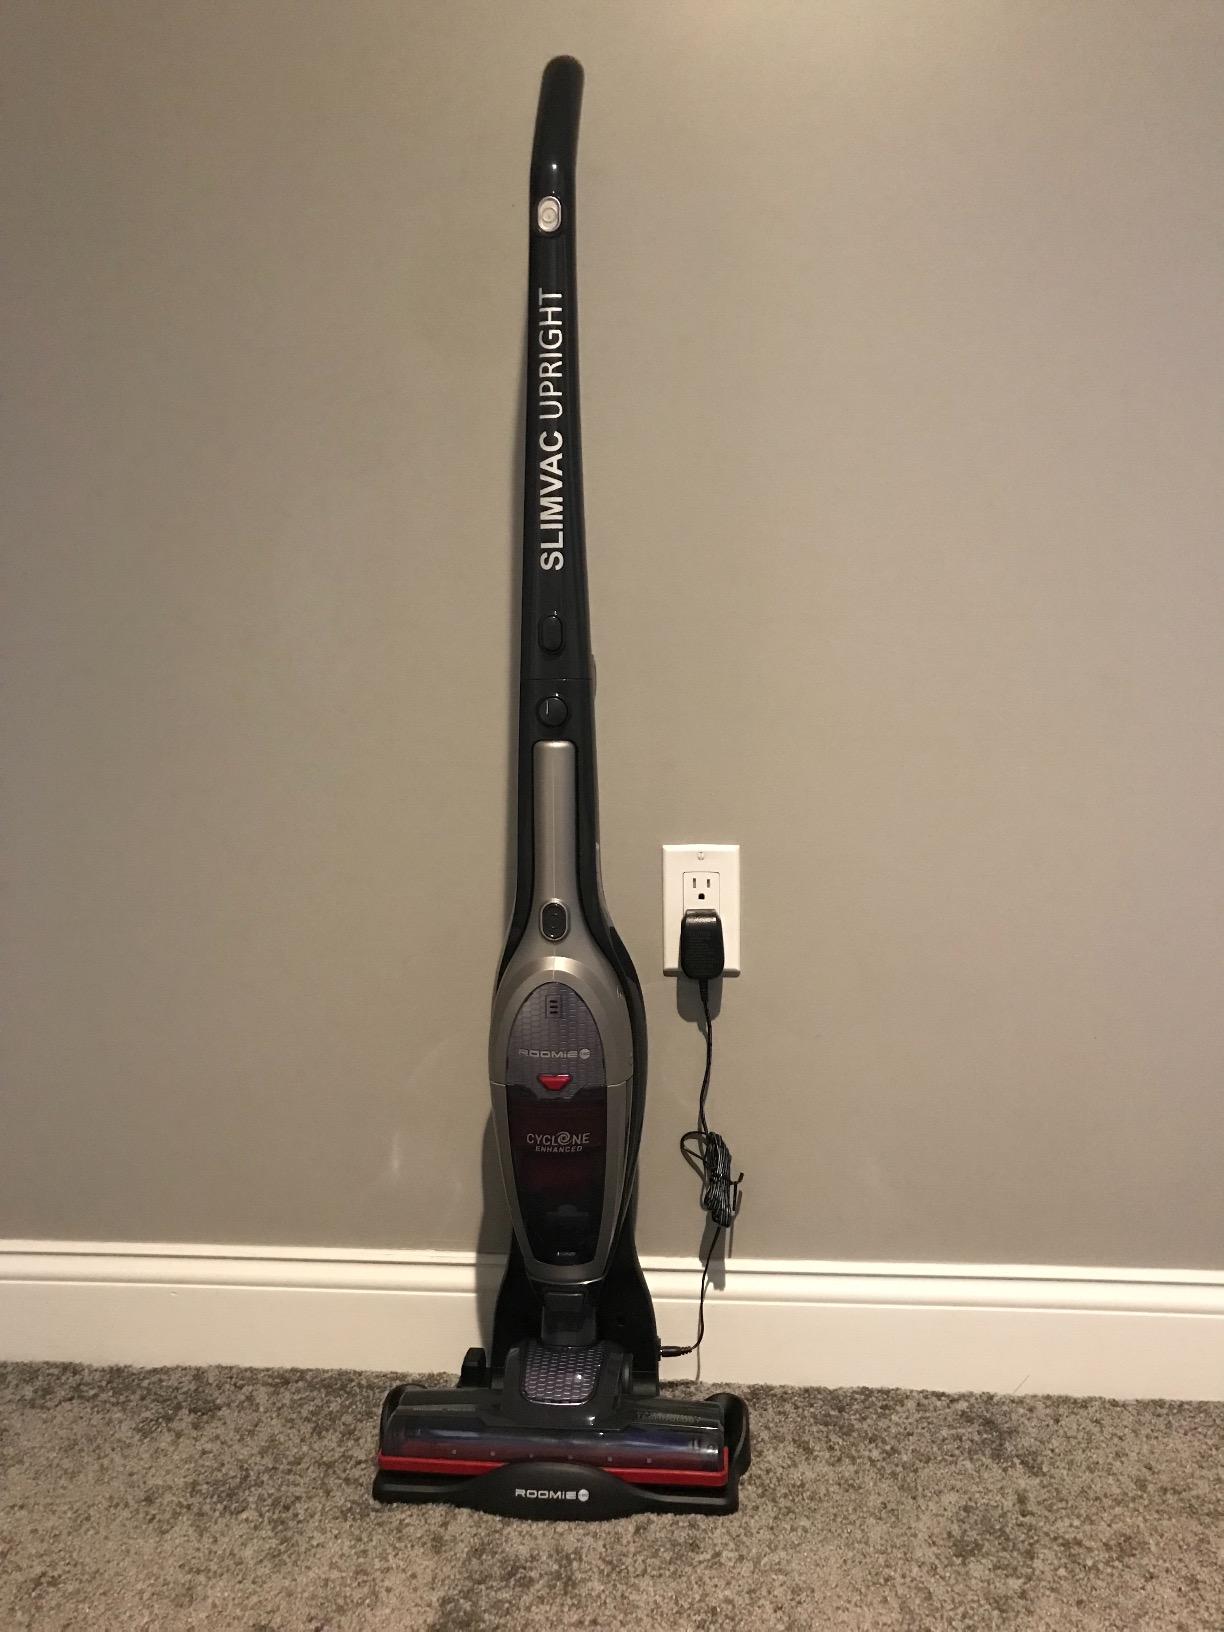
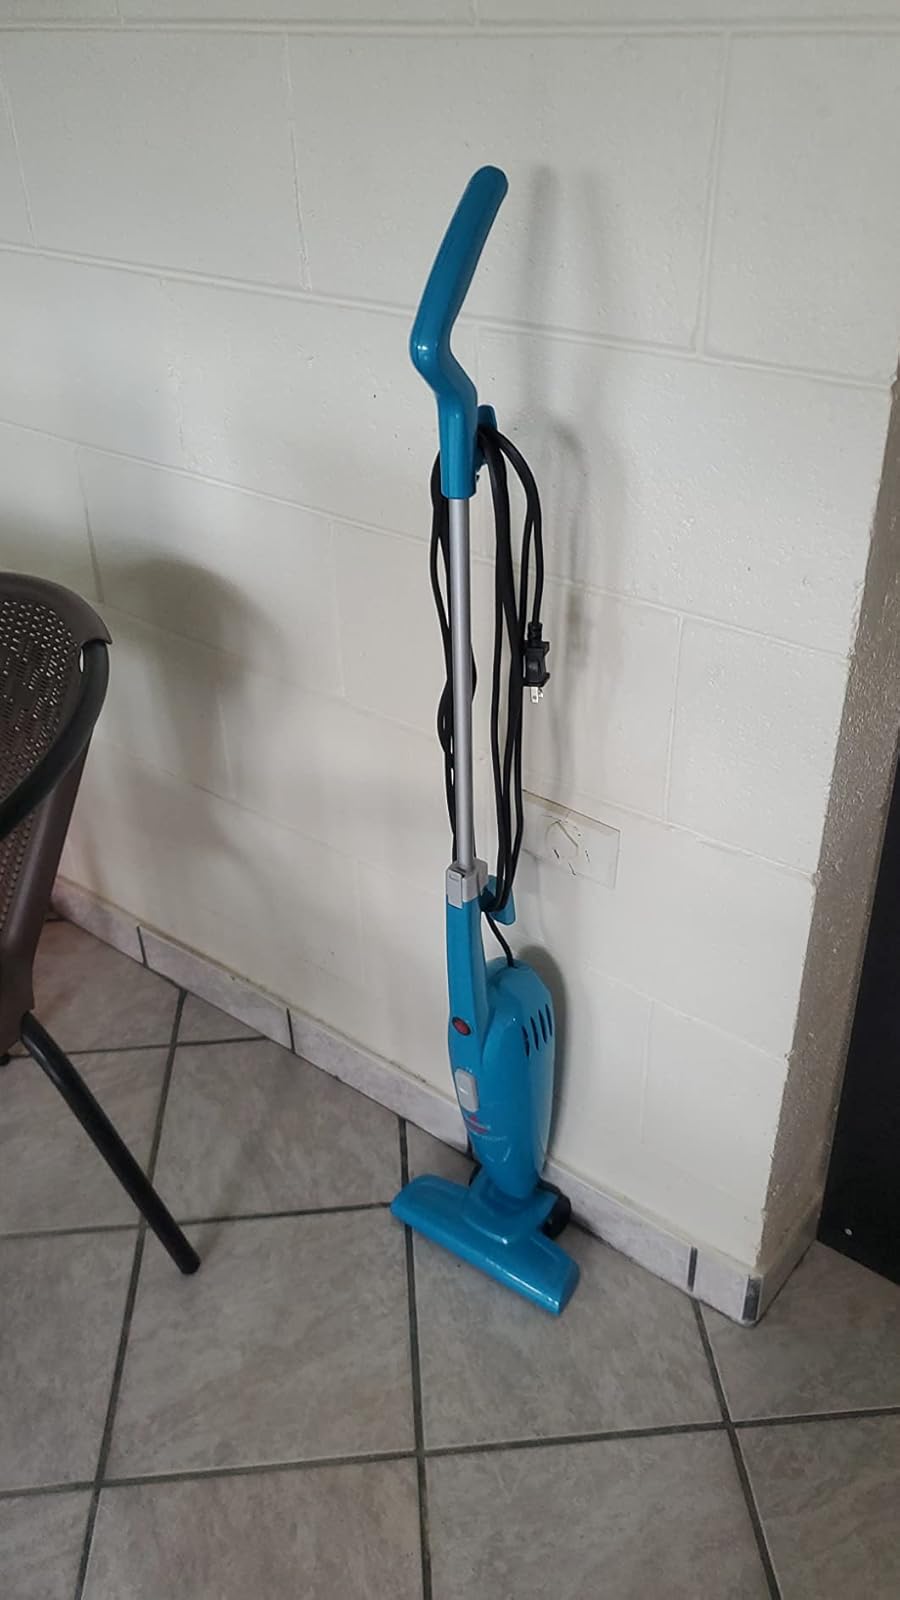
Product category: items_vacuum
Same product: no